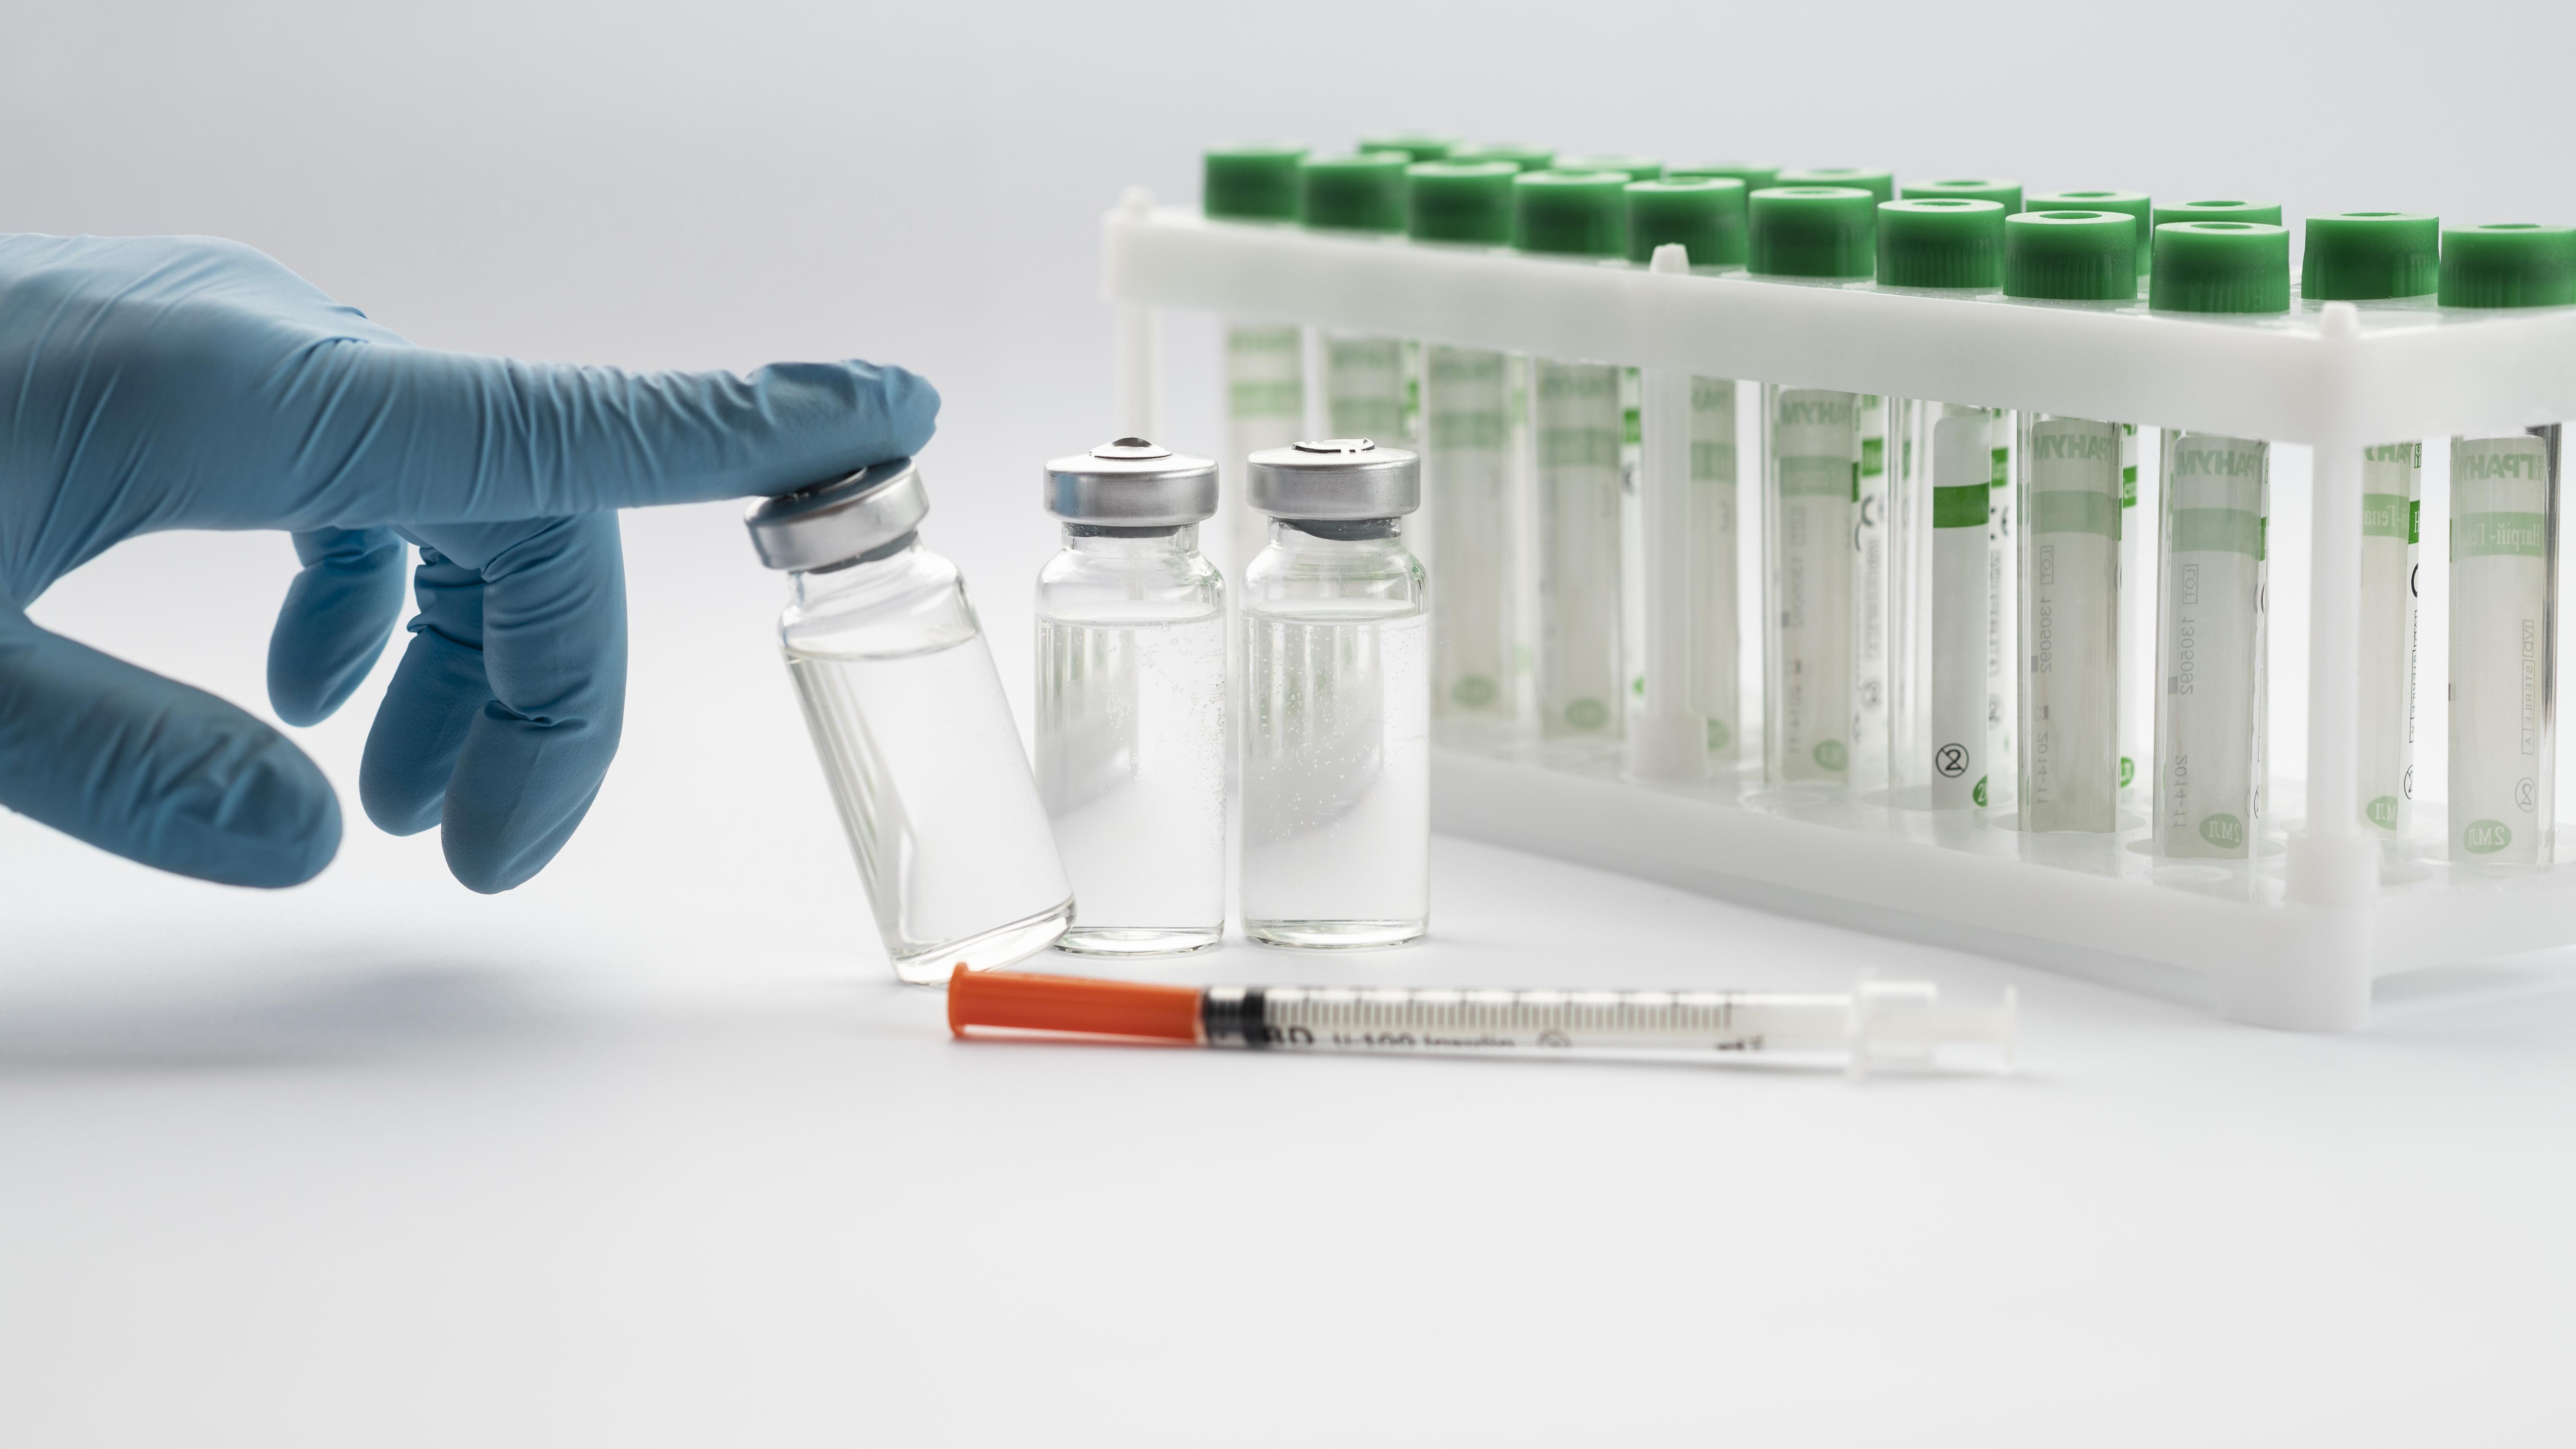
corona, vaccination, health, liquid, product, fluid, personal care, bottle, laboratory equipment, Material property, plastic bottle, science, Solvent, plastic, service, health care, font, solution, cosmetics, eyelash, bottle cap, cylinder, cleanliness, paint, brush, Research institute